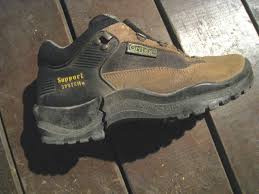
Waste category: shoes